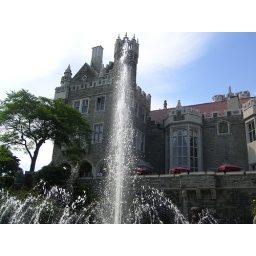
Outside in the castle gardens, view of the house through the fountain